Methemoglobinemia

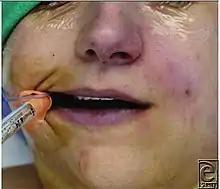
Cyanosis from methemoglobinemia

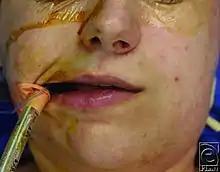
Resolved after methylene blue

Methemoglobinemia can be treated with supplemental oxygen and methylene blue. Methylene blue is given as a 1% solution (10 mg/ml) 1 to 2 mg/kg administered intravenously slowly over five minutes. Although the response is usually rapid, the dose may be repeated in one hour if the level of methemoglobin is still high one hour after the initial infusion. Methylene blue inhibits monoamine oxidase, and serotonin toxicity can occur if taken with an SSRI (selective serotonin reuptake inhibitor) medicine.